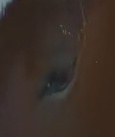
Face region: eyes (orbital_tightening_and_eye_area)
Pain indicator: not_present